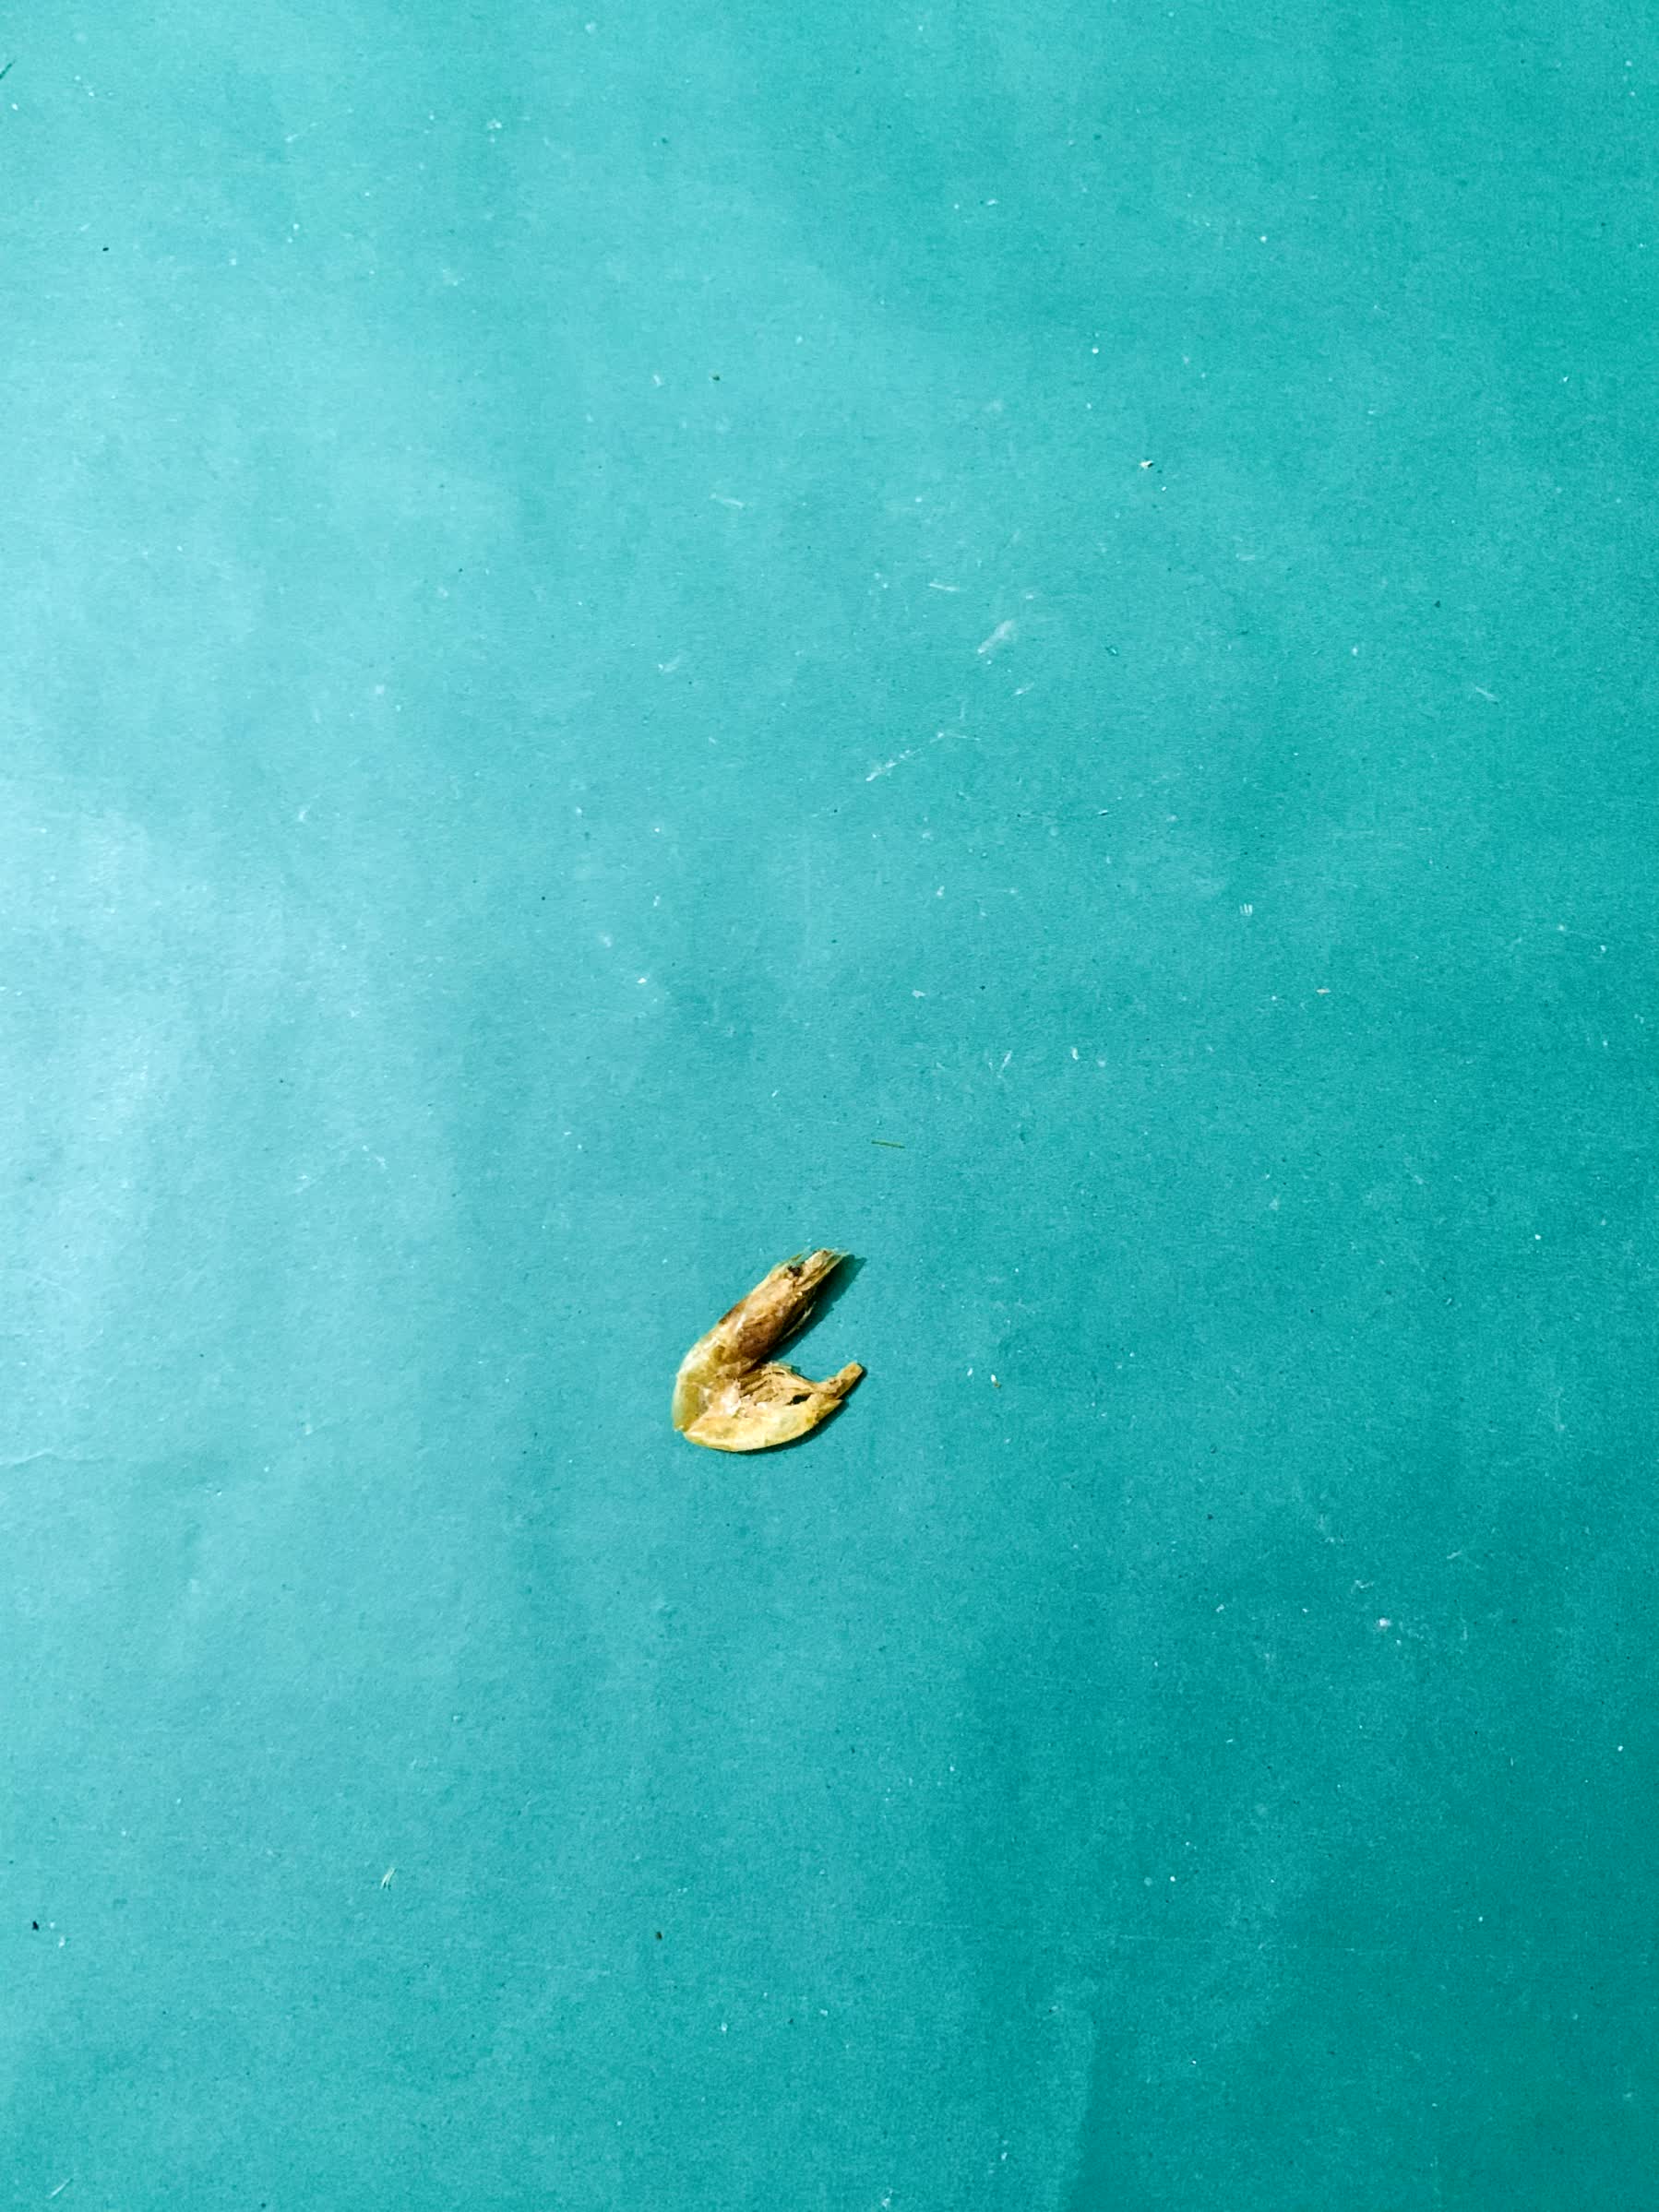
Species: chingri